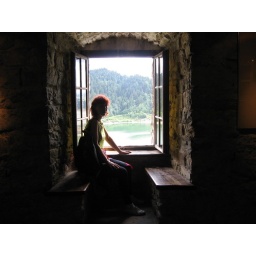
This is my mom at a window of the Niedzica castle in Pieniny mountains in Poland